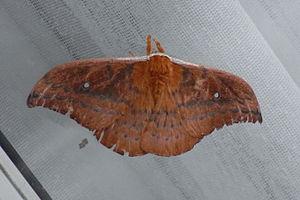
Imago de Syntherata janetta sur une fenêtre à Canungra, dans le Queensland (Australie).
Le genre Syntherata regroupe des papillons appartenant à la famille des Saturniidae.